Science and technology in Ethiopia

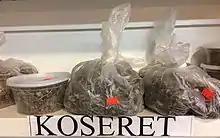
Dried "Lippia abyssinica" or natively ("koseret") in sale at Kukulu Market in Chicago

Ethiopia has been known for the use of traditional medicine for millennia. Use of modern medicines began in the 1890s under Emperor Menelik II with medical envoys consisting mainly of Italian and Russian citizens, who mainly assisted foreign missionaries and urban elites at that time. Medical provision was further expanded by Emperor Haile Selassie in the 1930s and the Ministry of Public Health was established in 1948. Studies have shown that Ethiopian health facilities are faced with antibiotic overprescribing, short consultation and dispensing times, poor labelling of medicines and poor availability of key drugs.